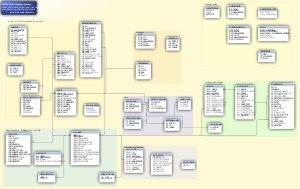
Une base de données, permet de stocker et de retrouver l'intégralité de données brutes ou d'informations en rapport avec un thème ou une activité ; celles-ci peuvent être de natures différentes et plus ou moins reliées entre elles. En effet, leurs données peuvent y être très structurées, ou bien hébergées sous la forme de données brutes déstructurées qui, dans ce cas, seront ensuite parcourues de manière organisée au moment de la lecture via des moteurs spécifiques. Une base de données peut être localisée dans un même lieu et sur un même support informatisé, ou réparties sur plusieurs machines à plusieurs endroits.